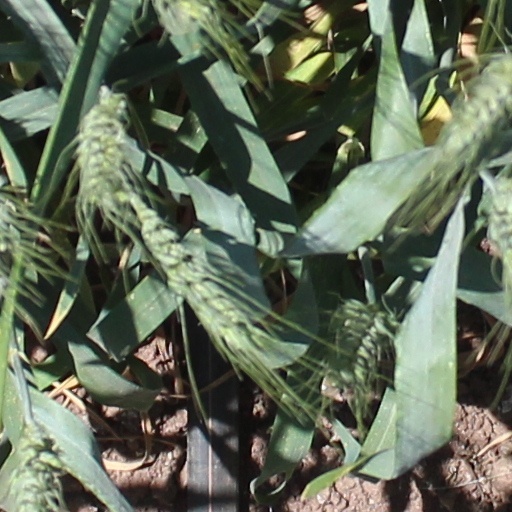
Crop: wheat